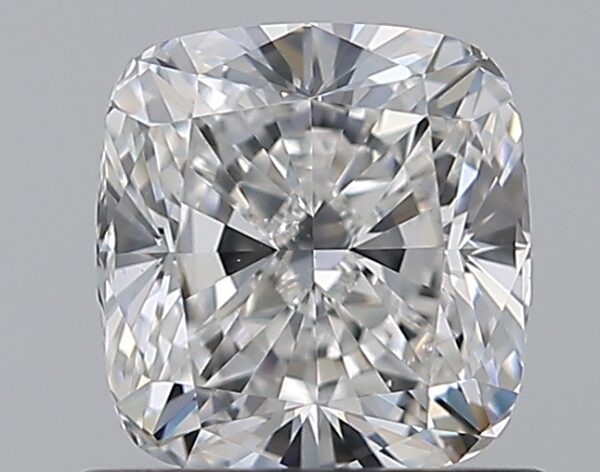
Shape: cushion
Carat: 1.01
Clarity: VS2
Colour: F
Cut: EX
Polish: EX
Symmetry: EX
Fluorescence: M
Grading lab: GIA
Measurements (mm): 5.79 x 5.5 x 3.73